National Hockey League

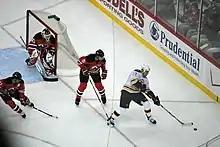
New Jersey Devils goaltender Martin Brodeur (top left) positions himself along the net during a 2008 game against the Boston Bruins. Brodeur's exploits led the NHL in 2005 to delineate the trapezoidal area behind the net to limit where the goaltender can legally play the puck behind the goal line.

The league has regularly modified its rules to counter perceived imperfections in the game. The penalty shot was adopted from the Pacific Coast Hockey Association to ensure players were not being blocked from opportunities to score. For the 2005–06 season, the league changed some of the rules regarding being offside. First, the league removed the "offside pass" or "two-line pass" rule, which required a stoppage in play if a pass originating from inside a team's defending zone was completed on the offensive side of the centre line, unless the puck crossed the line before the player. Furthermore, the league reinstated the "tag-up offside" which allows an attacking player a chance to get back onside by returning to the neutral zone. The changes to the offside rule were among several rule changes intended to increase overall scoring, which had been in decline since the expansion years of the mid-nineties and the increased prevalence of the neutral zone trap. Since 2005, when a team is guilty of icing the puck they are not allowed to make a line change or skater substitution of any sort before the following face-off (except to replace an injured player or re-install a pulled goaltender). Since 2013, the league has used "hybrid icing", where a linesman stops play due to icing if a defending player (other than the goaltender) crosses the imaginary line that connects the two face-off dots in their defensive zone before an attacking player is able to. This was done to counter a trend of player injury in races to the puck.